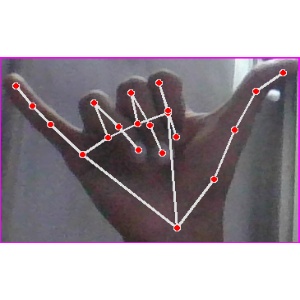
अक्षर: य